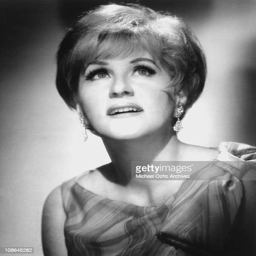
traditional pop artist poses for a portrait